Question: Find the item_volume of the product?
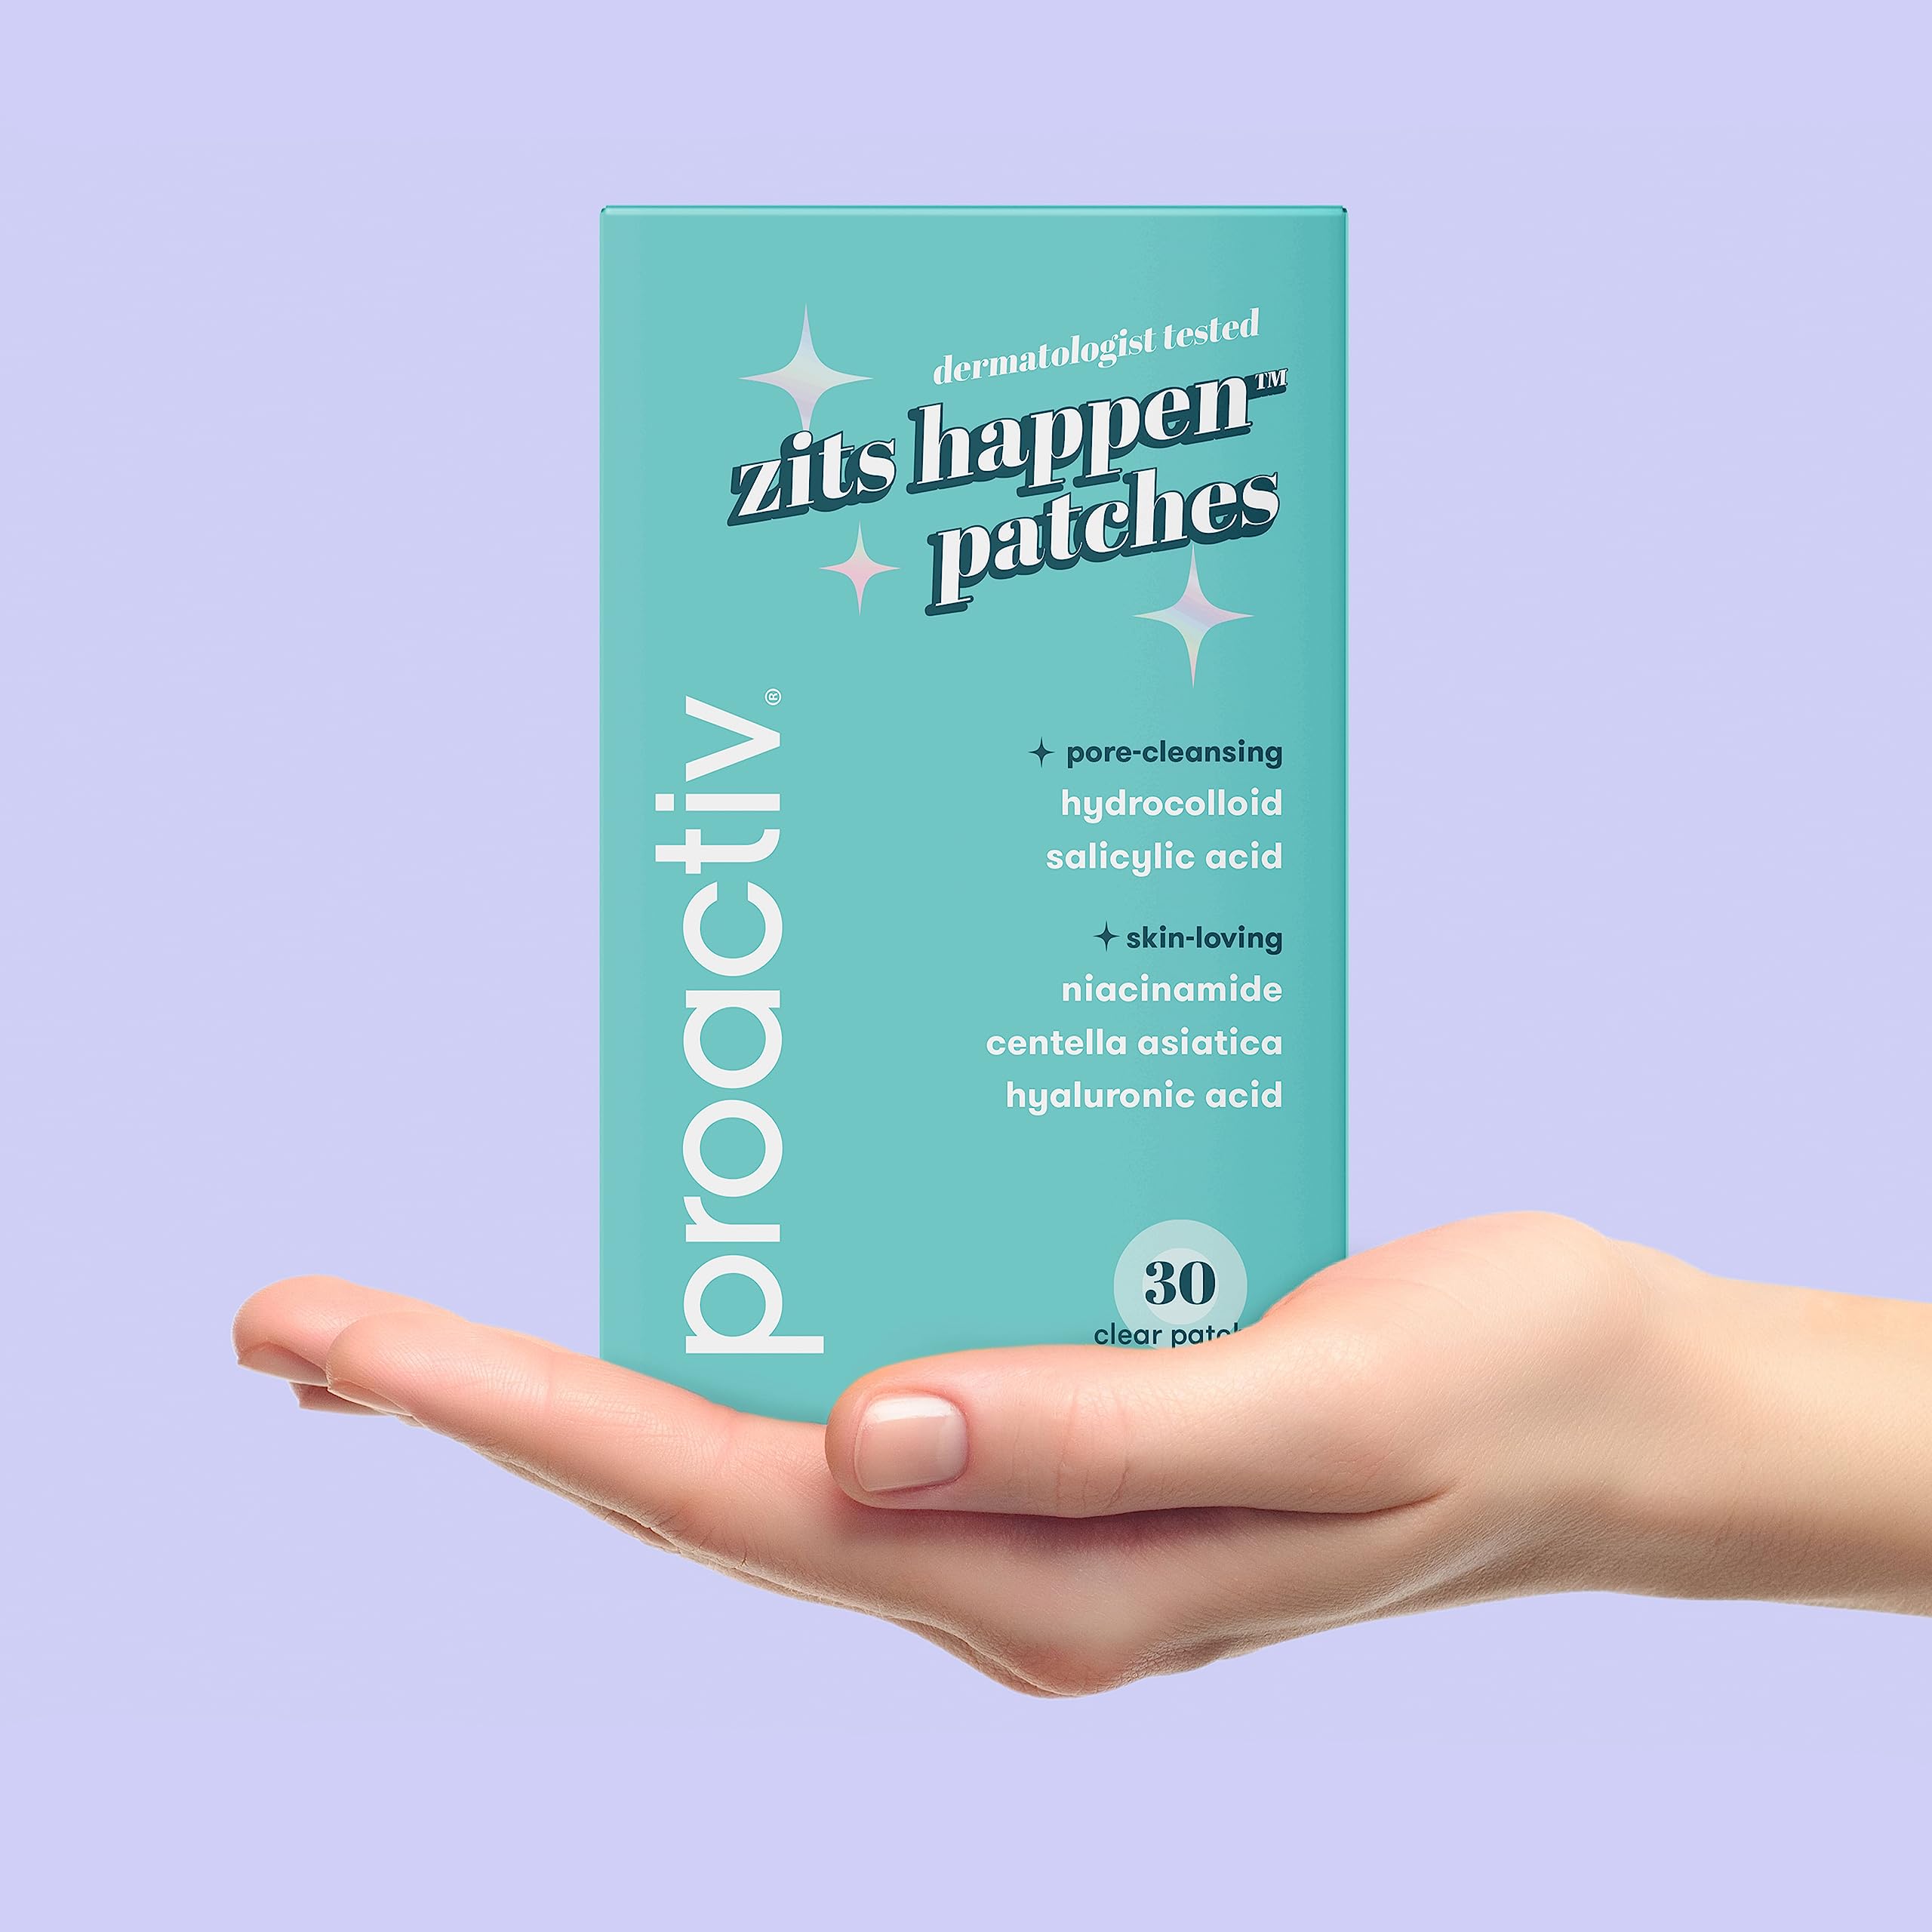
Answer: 30.0 pint